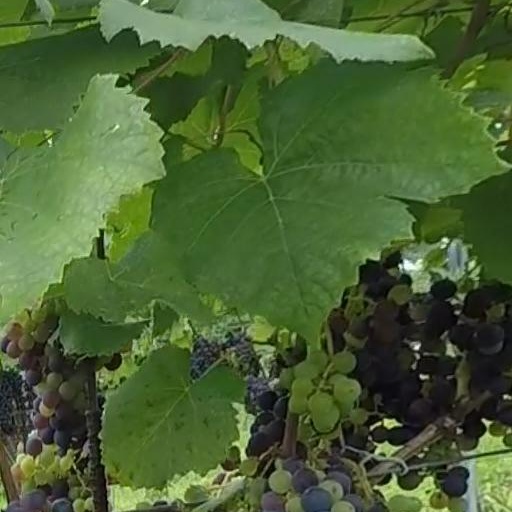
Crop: grape